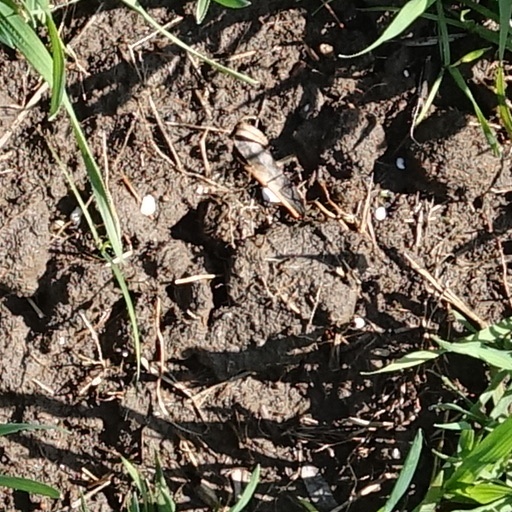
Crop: wheat